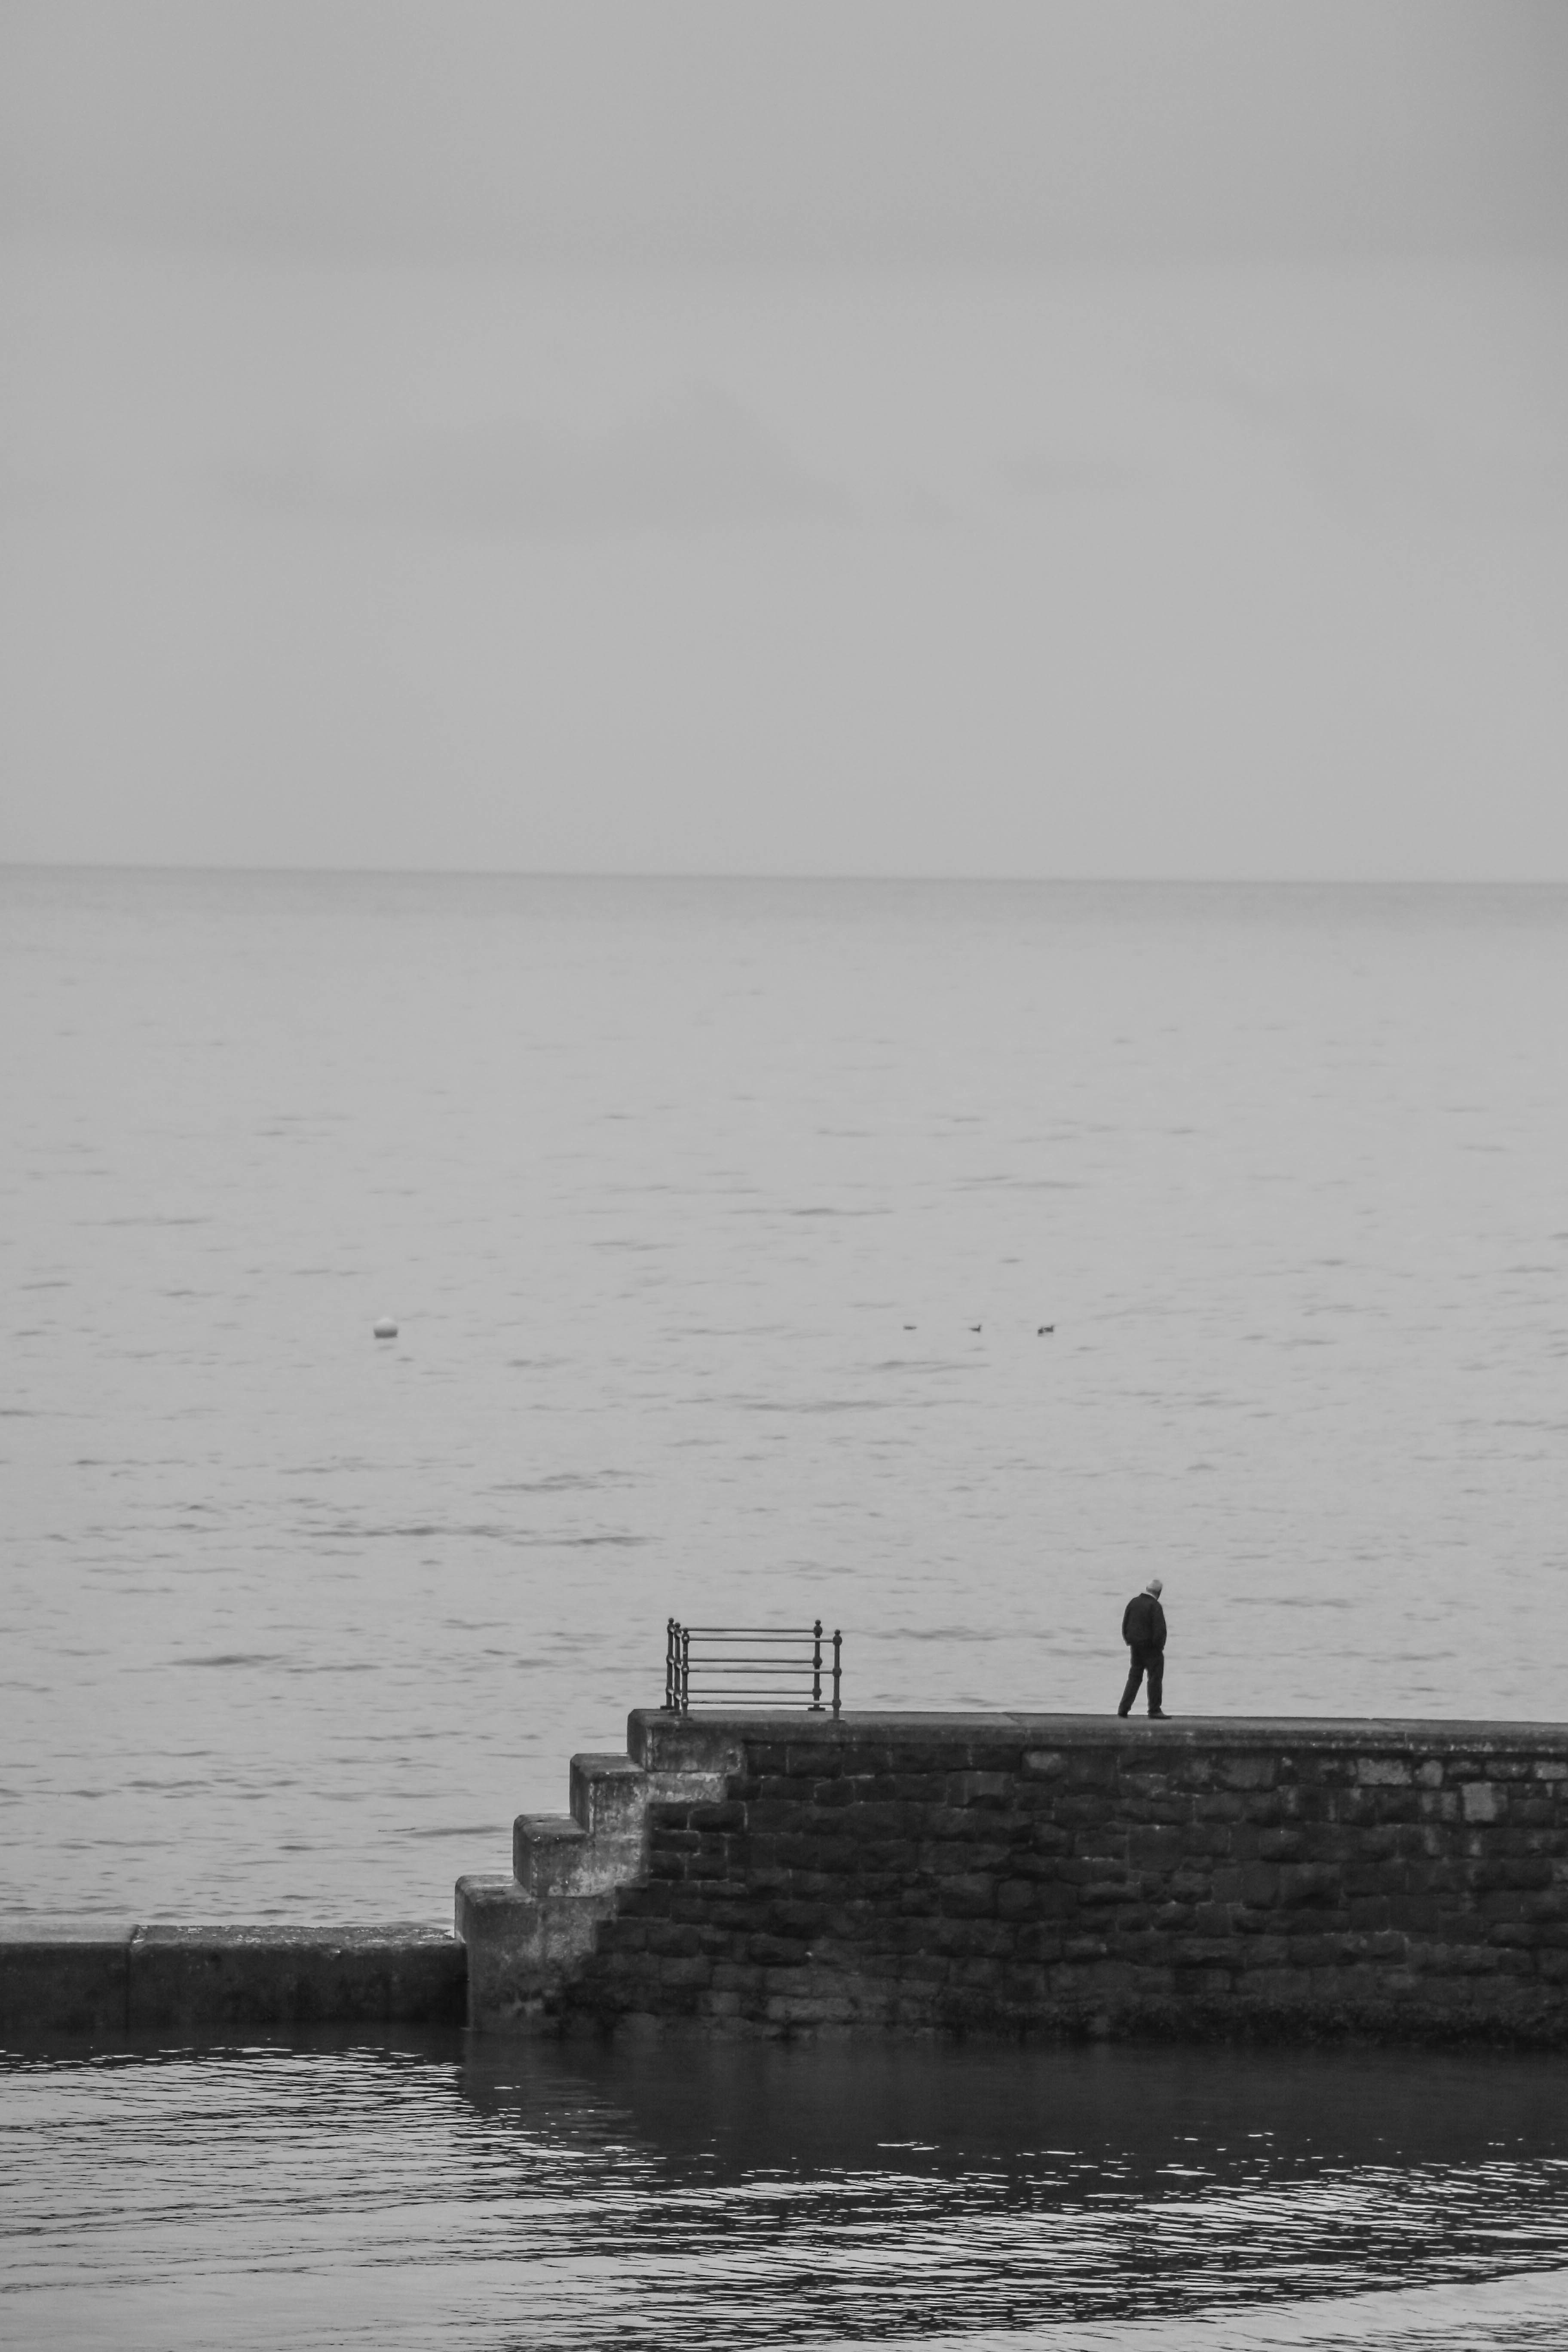
sea, coast, ocean, horizon, black and white, boat, shore, wave, ship, vehicle, tower, bay, monochrome, watercraft, monochrome photography, atmospheric phenomenon